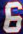
Number: 6